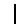
Label: 1